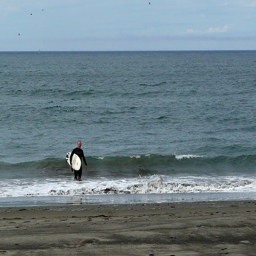
A man with a surf board is walking towards the beach.
A man standing in the water holding a surfboard.
a man that is standing in some water with a surfboard
A surfer walks in with his board to the beach.
A surfer holding a surfboard and standing in the water.